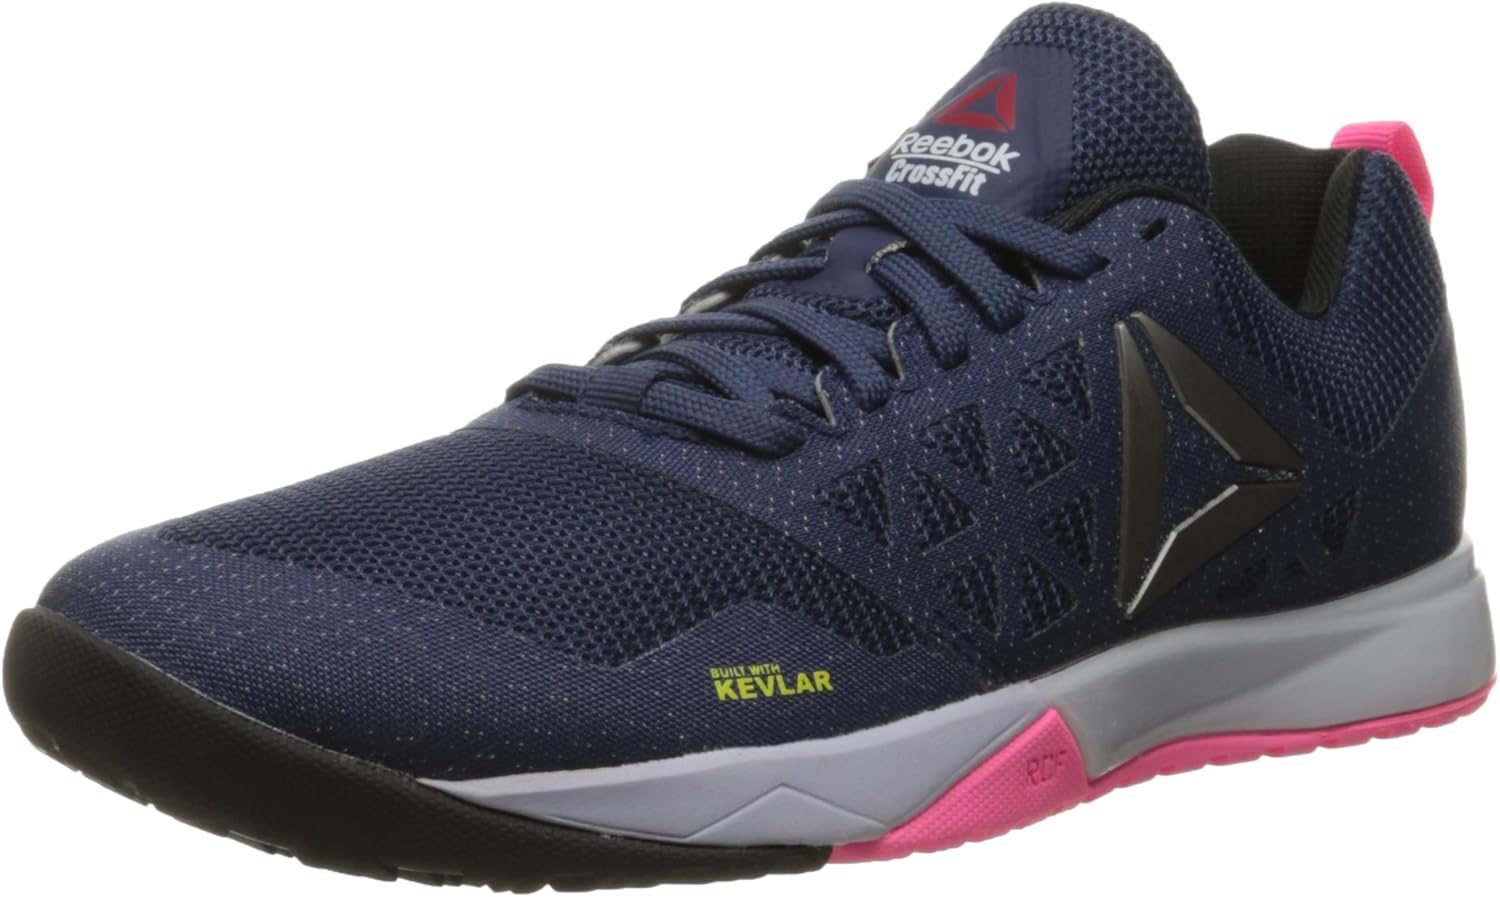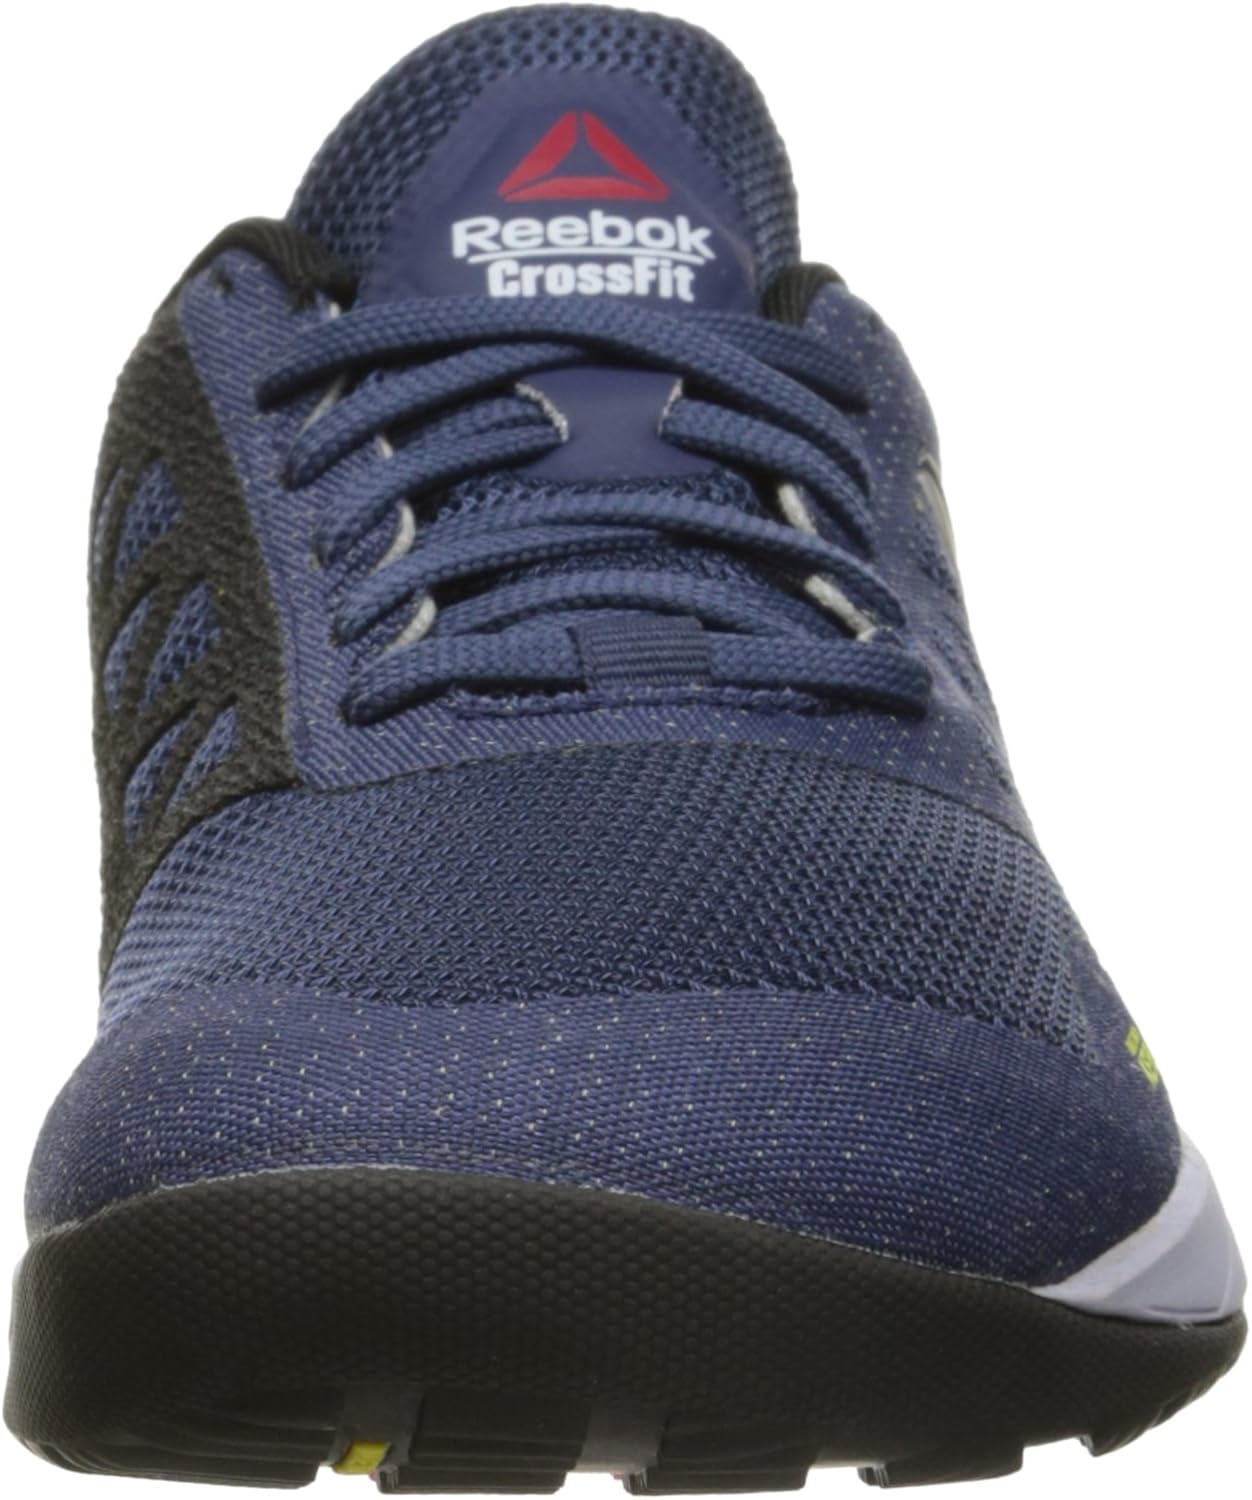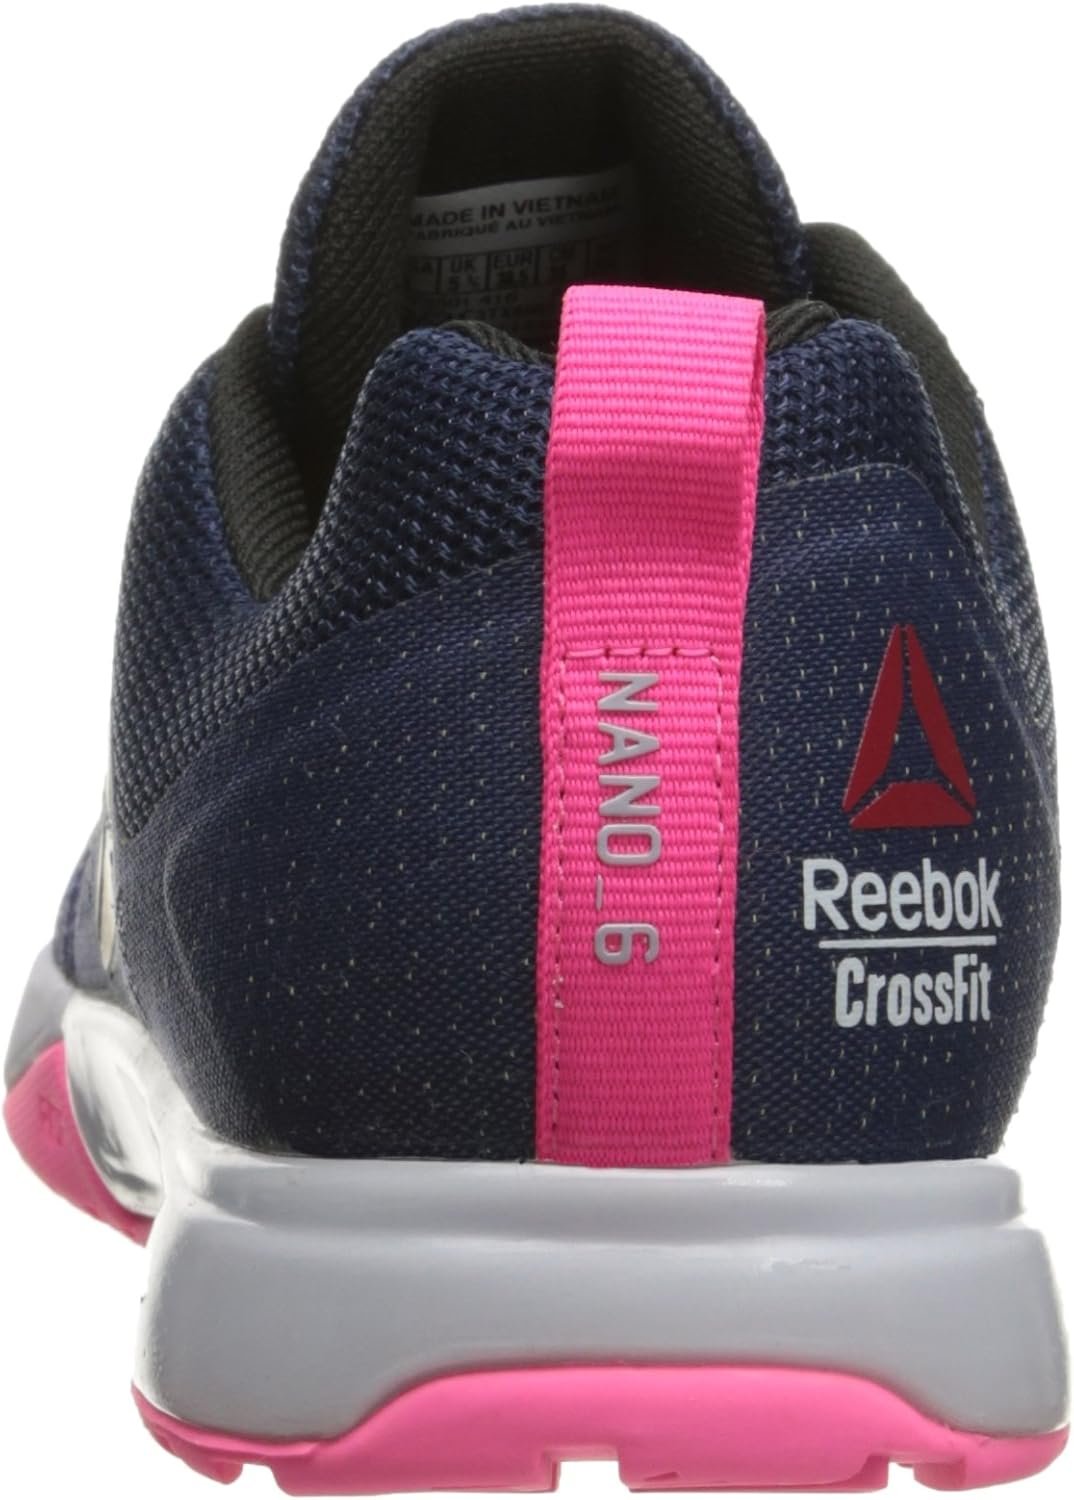
Reebok Women's CROSSFIT Nano 6.0 Cross Trainer
Category: AMAZON FASHION
Add innovation to the much-loved list in this Reebok CrossFit Nano 6.0. This update's re-engineered anatomical design makes for a more locked-in stability that functions flawlessly through WODs. Plus, the precision details like the textured RopePro+ shank let you tackle CrossFit-specific activities with confidence. A KEVLAR-infused upper ratchets up the durability for one unforgettable shoe. Reebok was founded for one of the best reasons possible: athletes wanted to run faster. So in the 1890s, Joseph William Foster made some of the first known running shoes with spikes in them. By 1895, he was in business making shoes by hand for top runners; and before long his fledgling company, J.W. Foster and Sons, developed an international clientele of distinguished athletes.
Features: 100% Synthetic | Imported | Rubber sole | KEVLAR-infused and mesh upper | Anatomical shaped fit | Tri-blend Foam fusion technology midsole | RopePro+ with sandpaper-textured KEVLAR | Piston technology lugged outsole